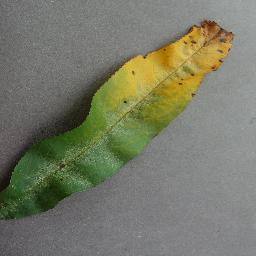
Label: Peach___Bacterial_spot